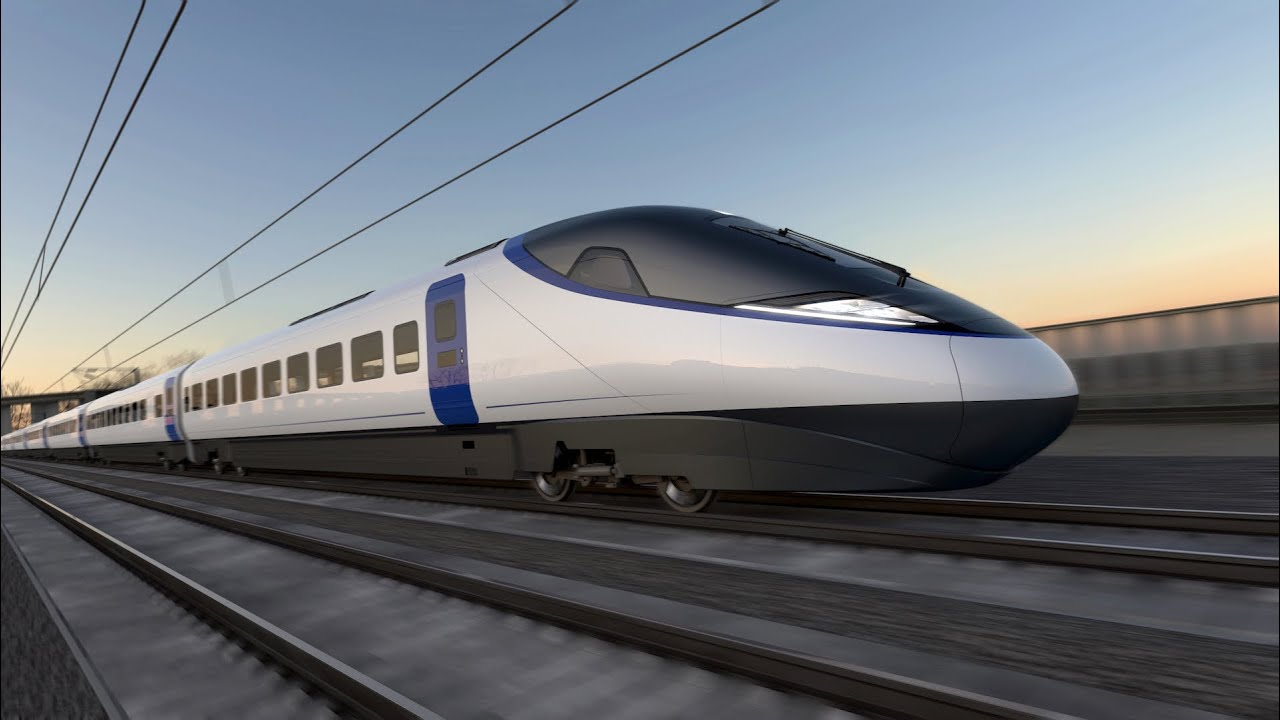
Vehicle type: Trains